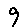
Label: 9